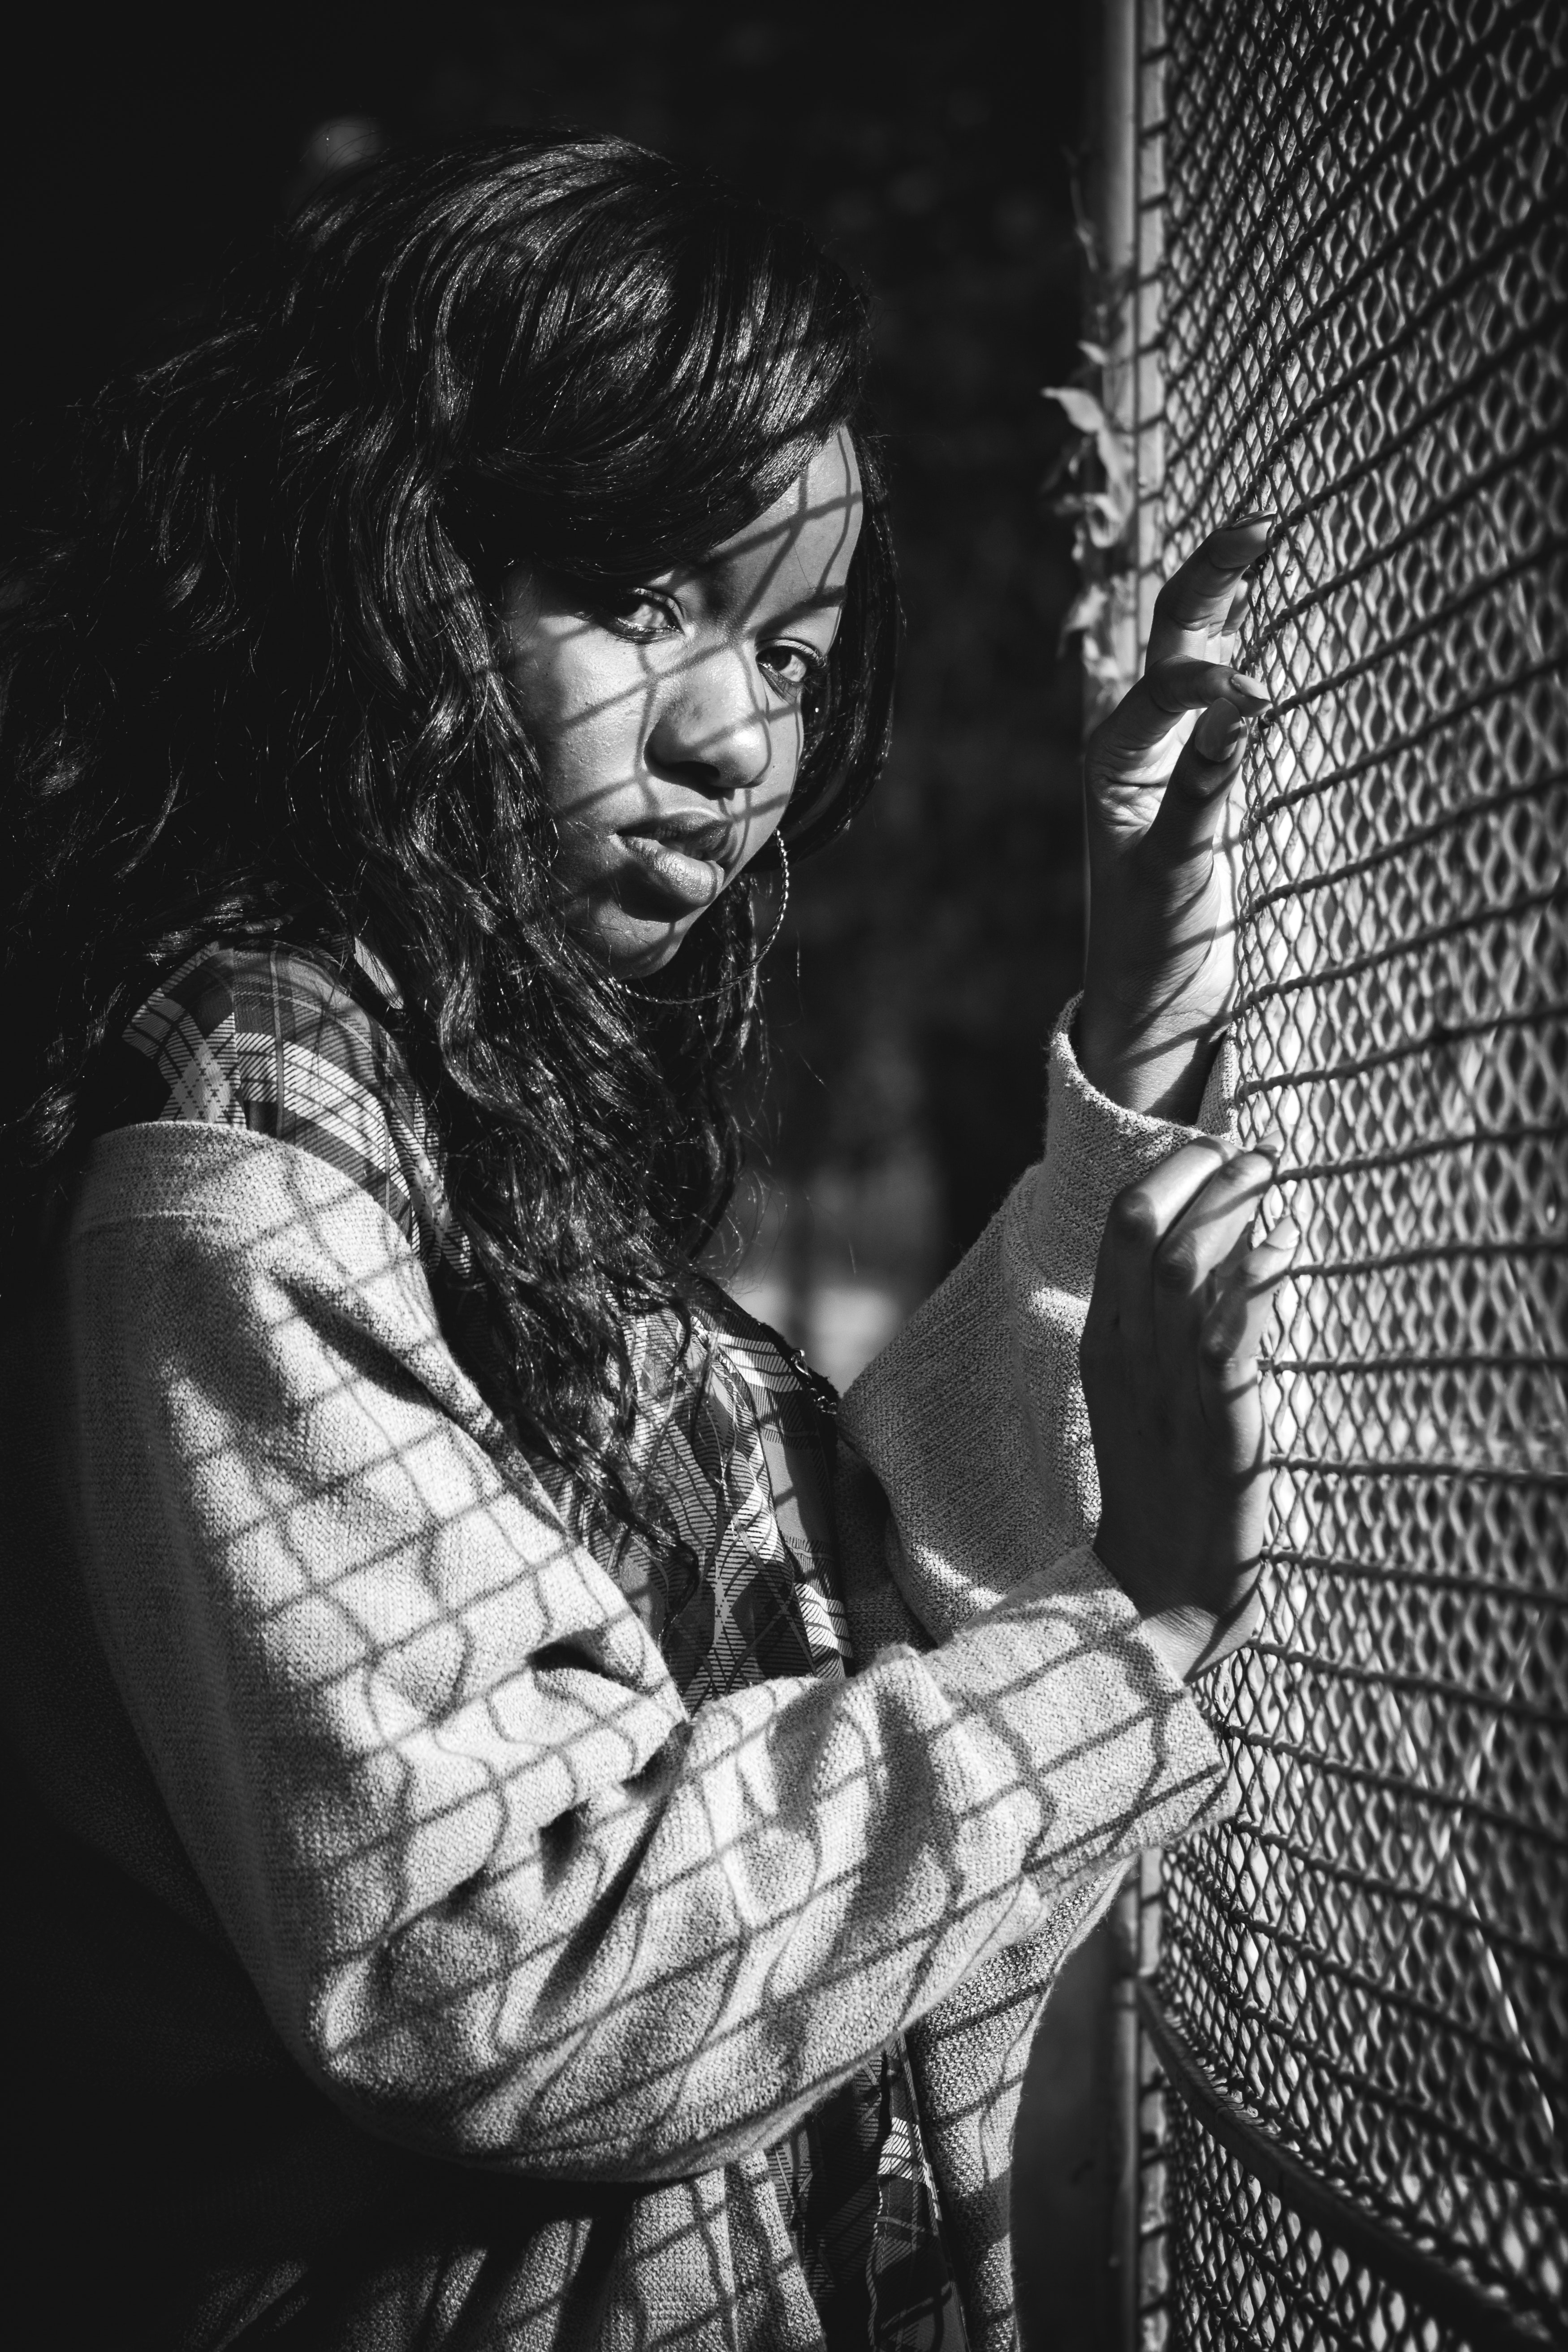
black, black and white, monochrome photography, monochrome, photography, human, portrait, darkness, hand, portrait photography, style, musician